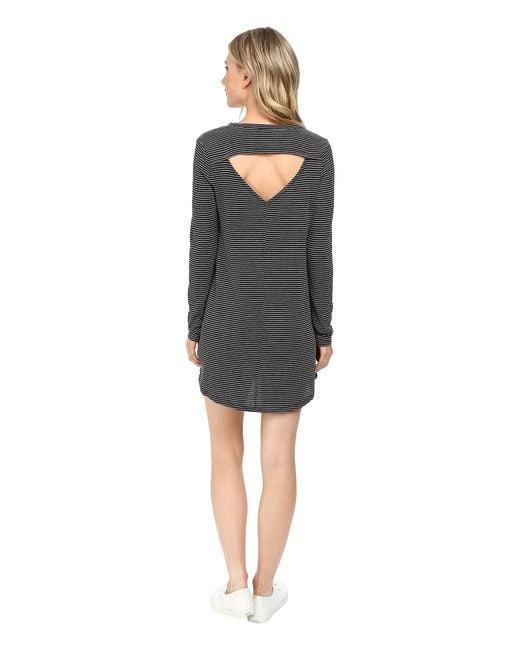
damen offener Rücken über dem Knie schwarzes Kleid Langarm